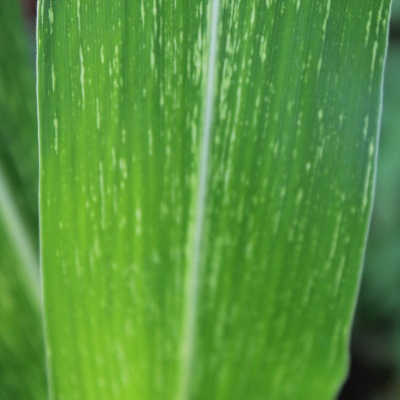
Label: Corn_(Maize)___Maize_Streak_Virus